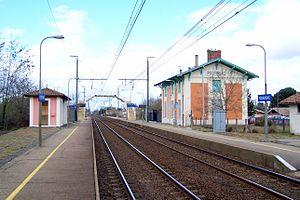
Gare de Podensac (Gironde, France)
La gare de Podensac est une gare ferroviaire française de la ligne de Bordeaux-Saint-Jean à Sète-Ville, située sur le territoire de la commune de Podensac, dans le département de la Gironde en région Nouvelle-Aquitaine.